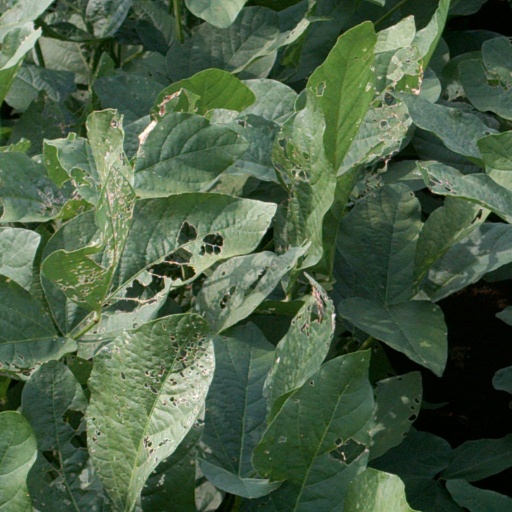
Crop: soybean